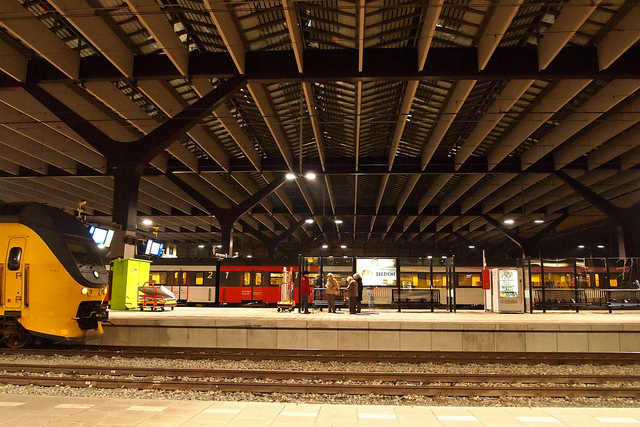
A yellow train sits in a station, people in the background

A giant area with train tracks has tall ceilings.

A train pulling in to a train station where people are waiting.

A yellow and black train entering a train station.